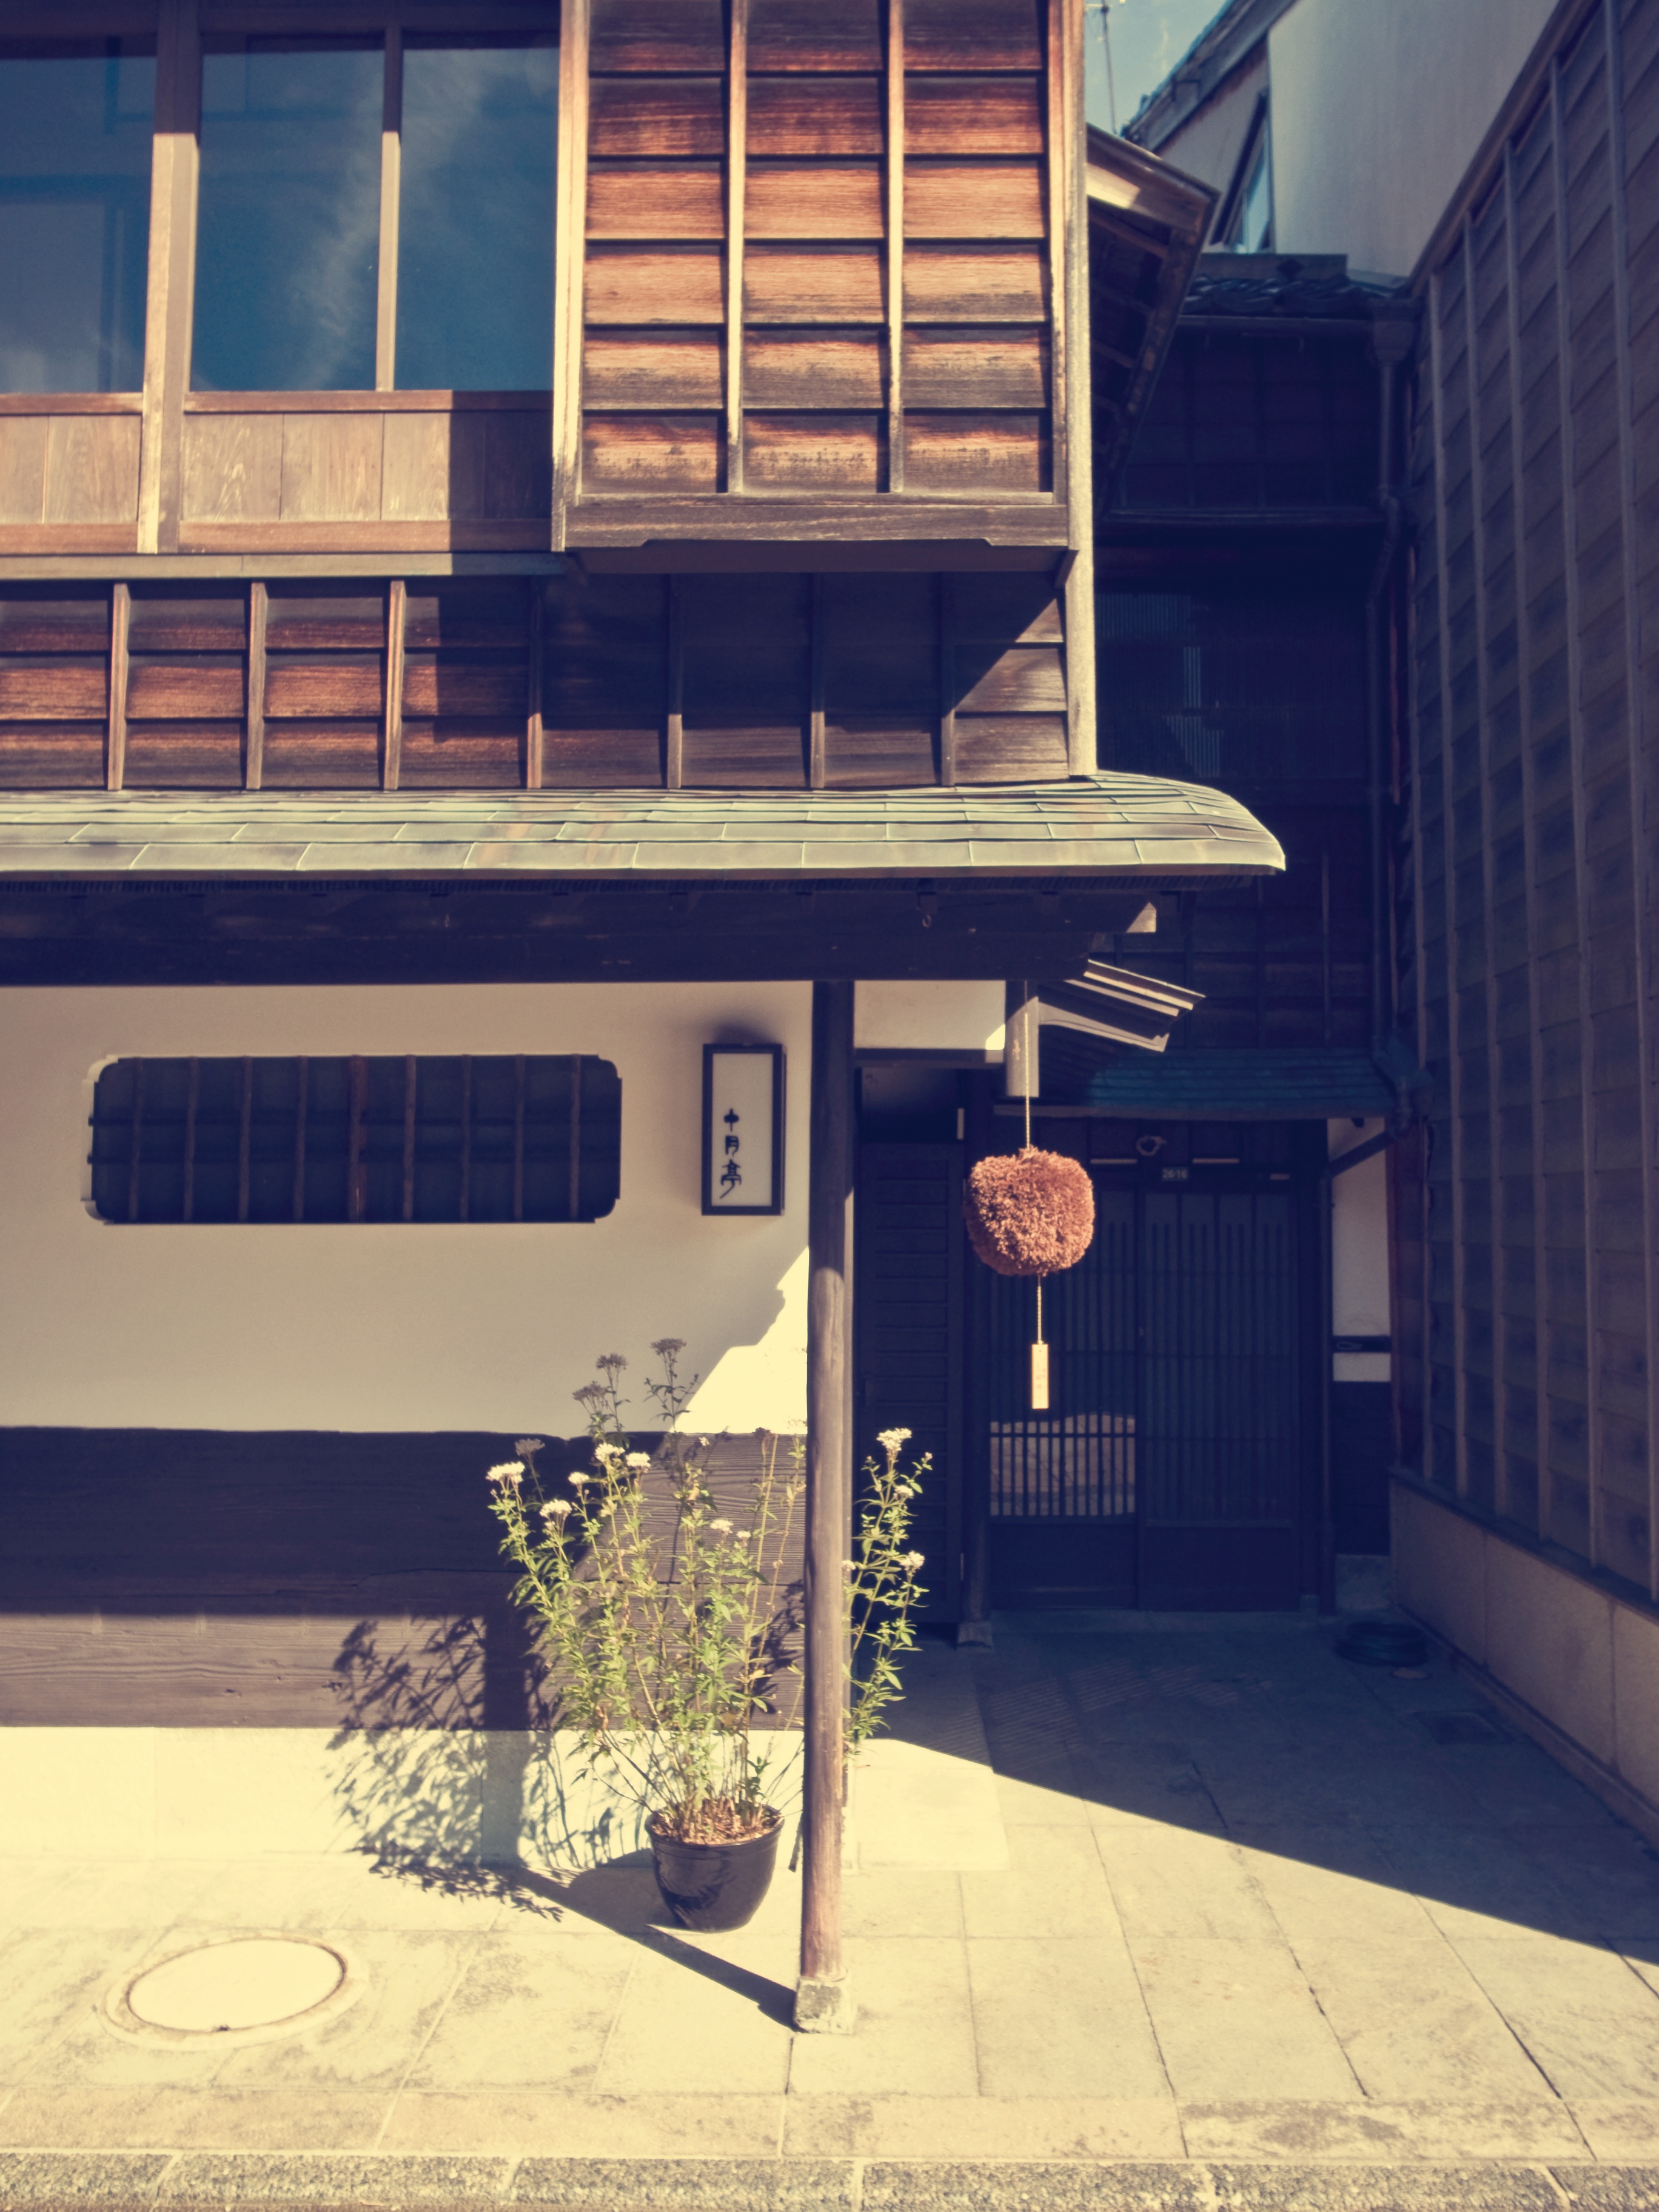
light, architecture, wood, house, window, home, wall, color, facade, blue, furniture, lighting, interior design, design, shape, window covering